Yard with Lunatics

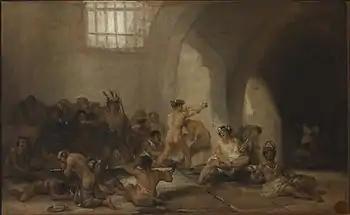
Goya's "The Madhouse", 1812–19. Real Academia de Bellas Artes de San Fernando, Madrid.

Some historians speculate that Goya's symptoms may indicate prolonged viral encephalitis, and the mixture of tinnitus, imbalance and progressive deafness may be symptoms of Ménière's disease. Others claim that he was suffering from mental illness. However, these attempts at posthumous diagnosis are purely, and only, speculative and hypothetical. Goya's diagnosis remains unknown. What is known is that he lived in fear of insanity and projected his fears and despair into his work.